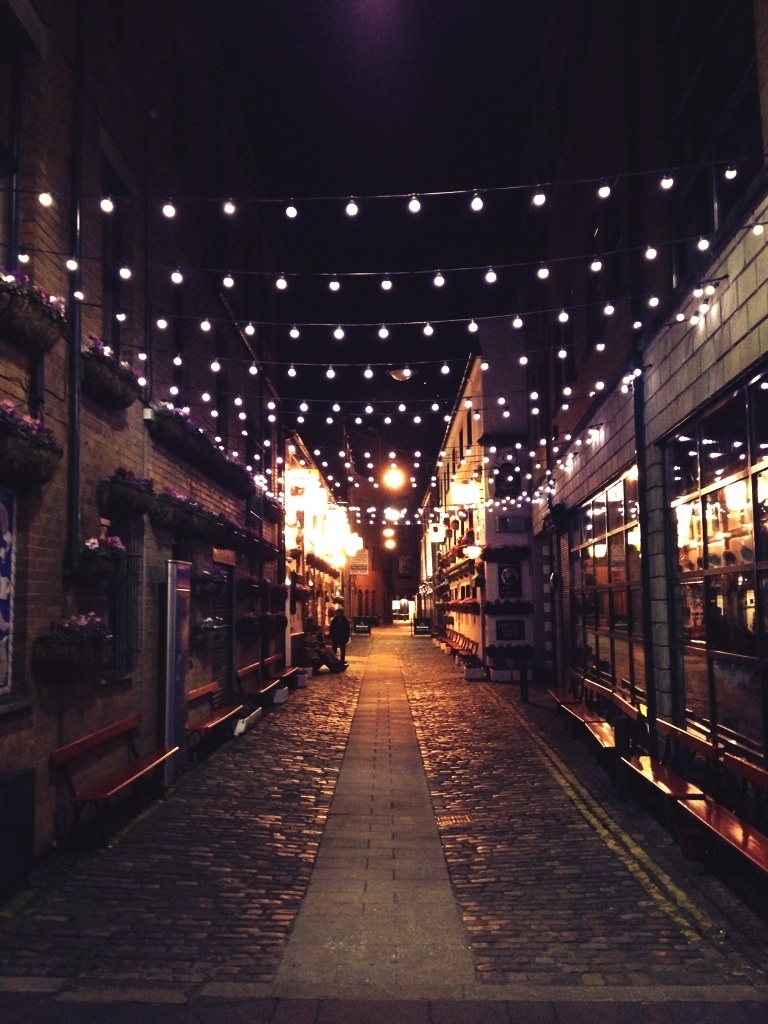
light, road, street, night, alley, cobblestone, city, cityscape, downtown, evening, darkness, lighting, shape, urban area